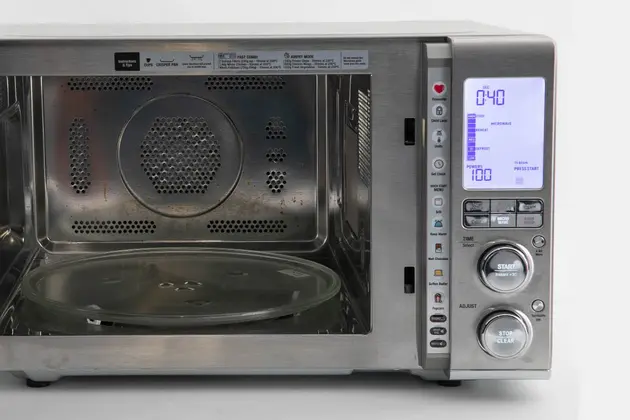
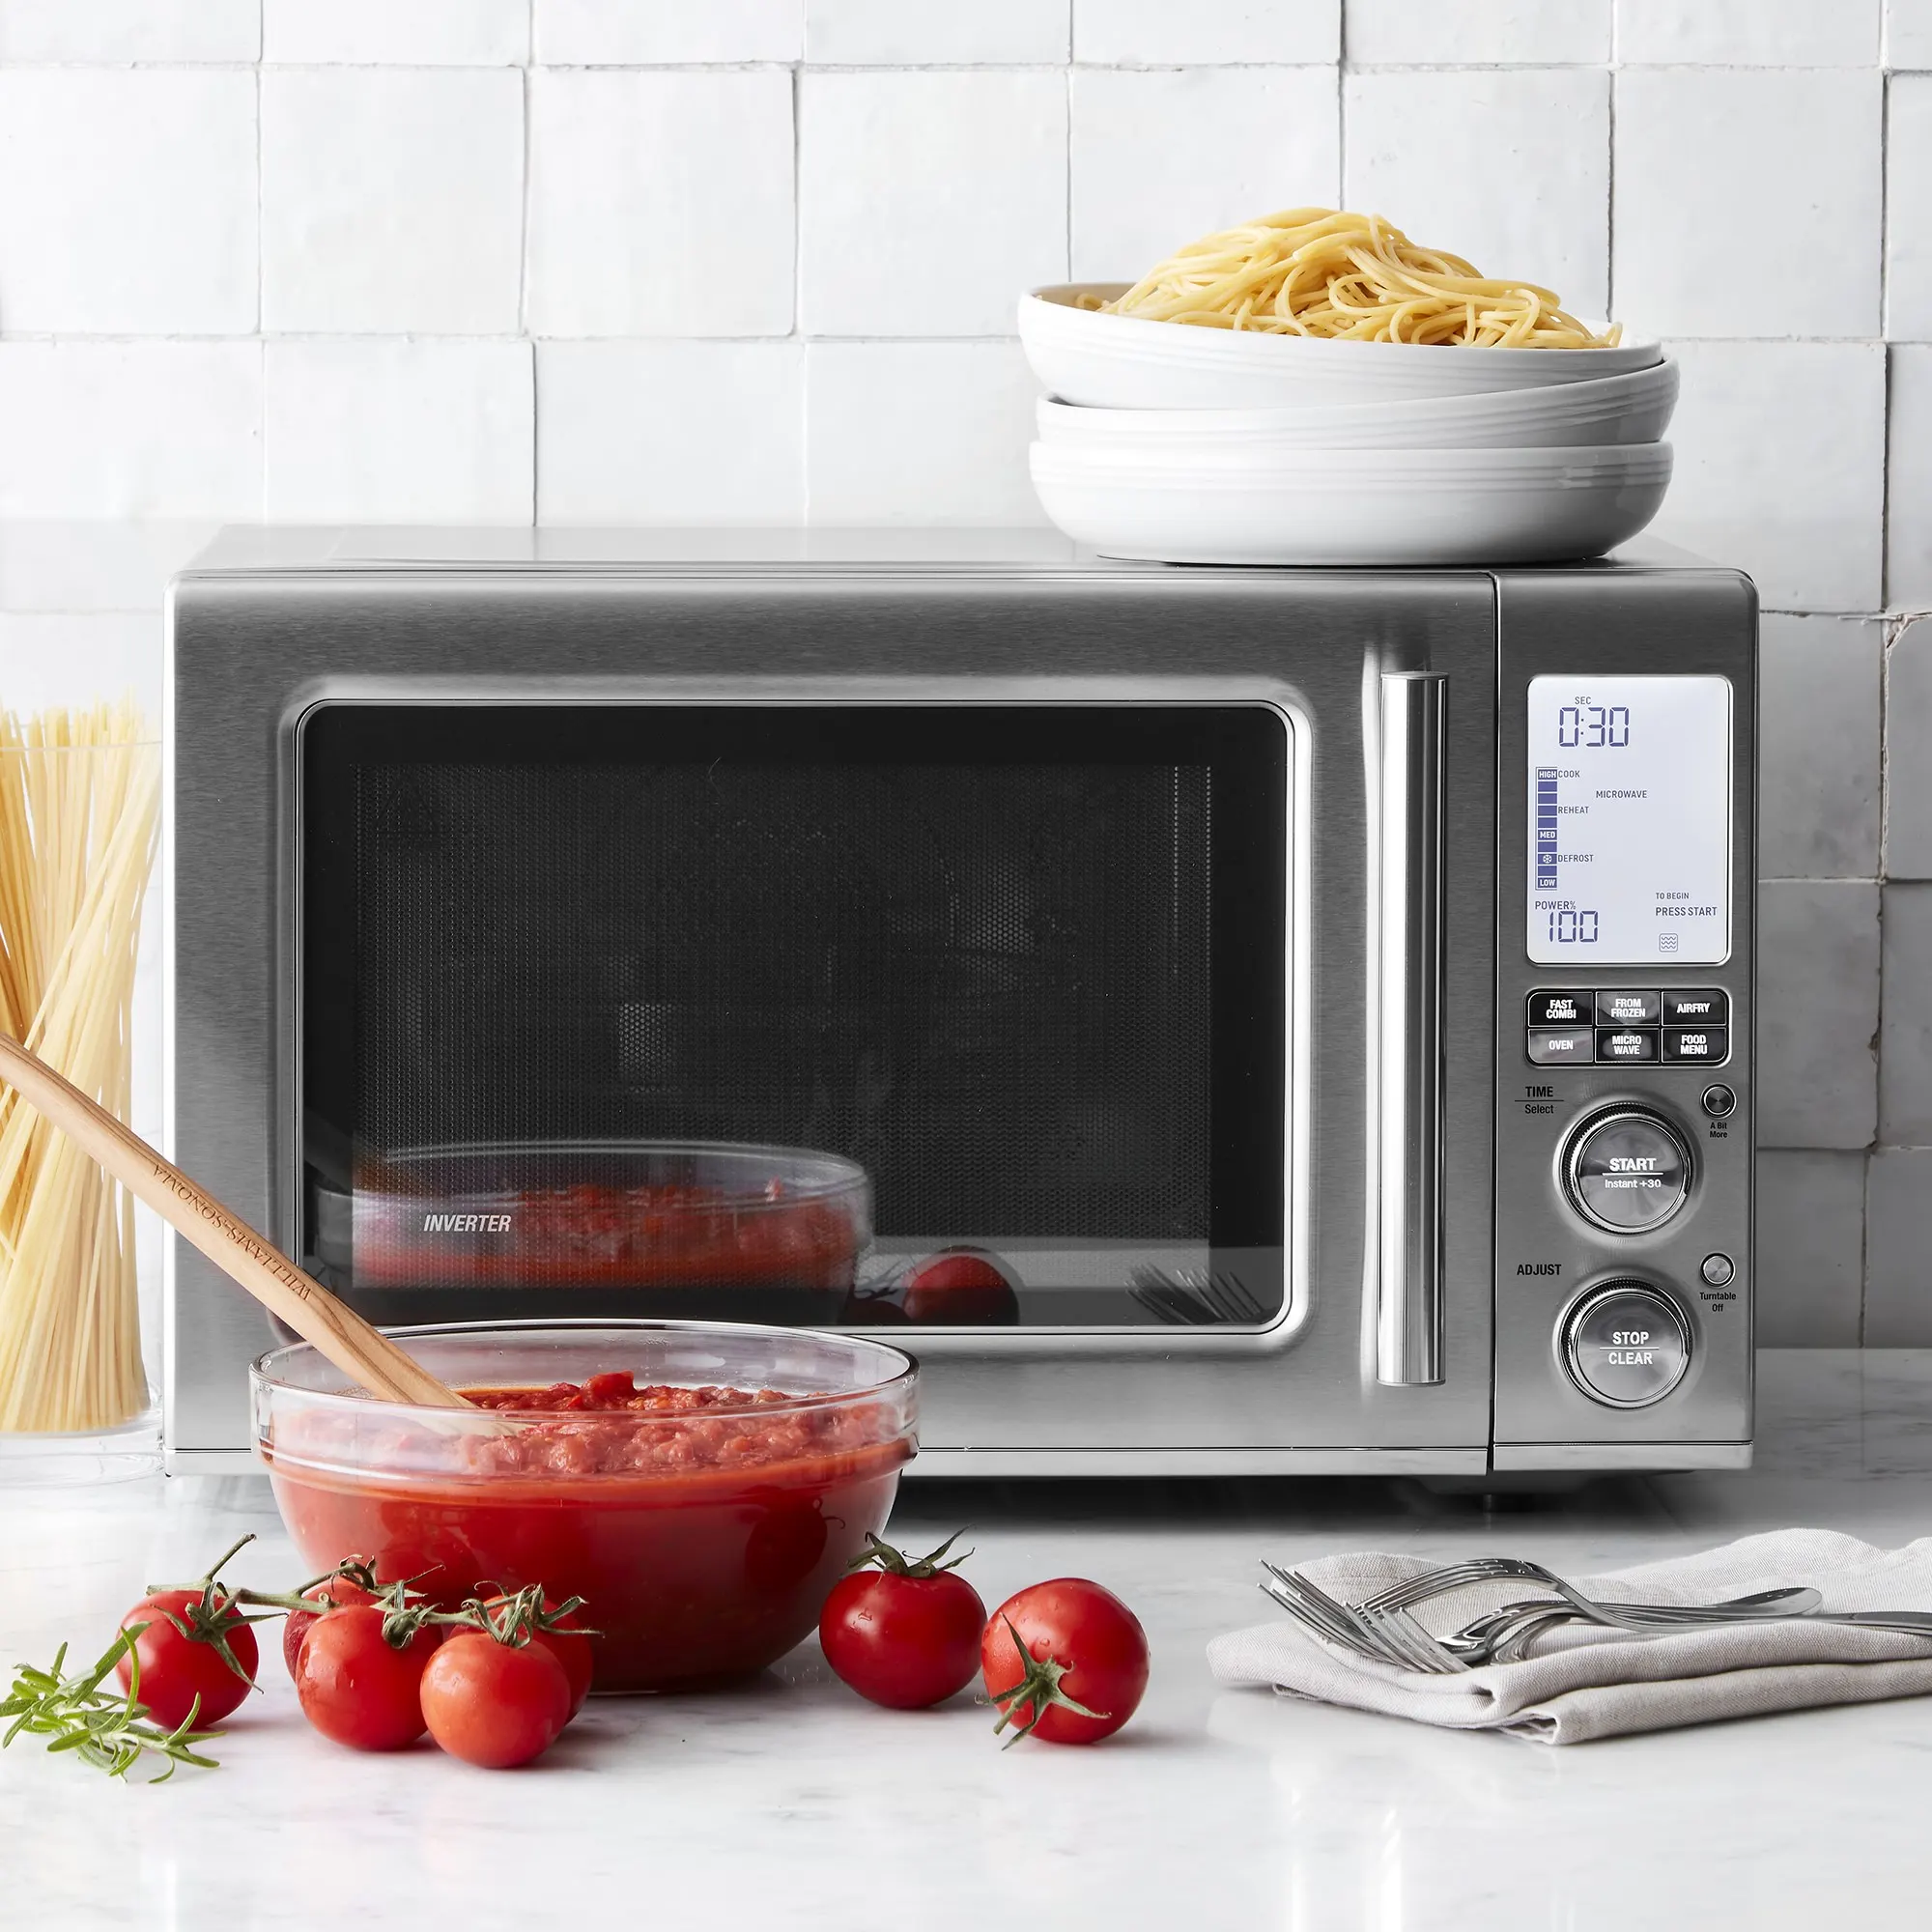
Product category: misc
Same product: yes